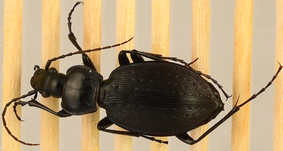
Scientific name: Carabus goryi
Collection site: Mountain Lake Biological Station NEON (MLBS), plot MLBS_005